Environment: real
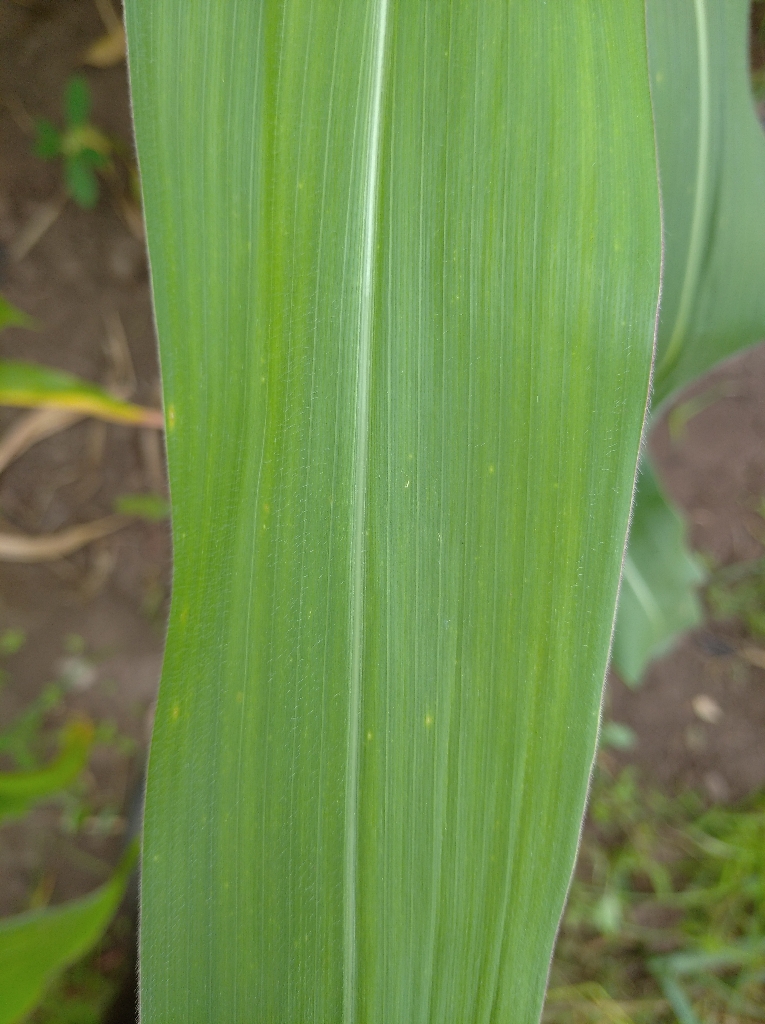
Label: healthy